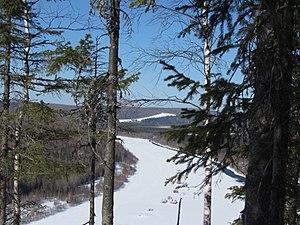
SLON est l'acronyme russe de Solovietski lager ossobovo naznatchénia et plus tard de Severnye lagueria ossobovo naznatchenia ou camp spécial Solovetski ou en abrégé Solovki. Le camp de Solovki était le principal camp de travail pénitentiaire d'URSS situé sur l'archipel des îles Solovki, en activité dans les années 1920—1930.